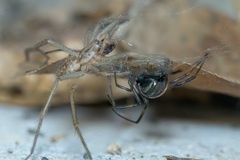
Species: Lactrodectus_hesperus